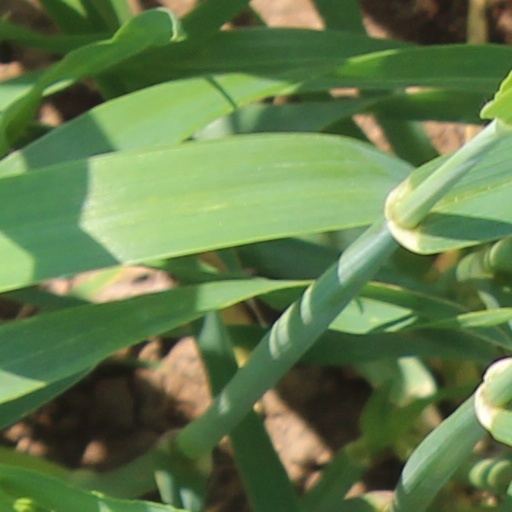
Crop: wheat